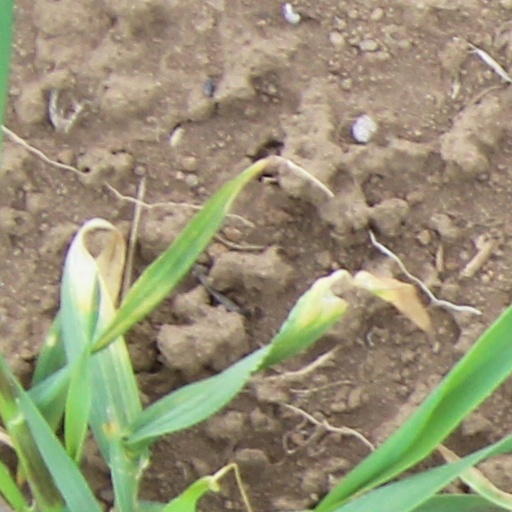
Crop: wheat